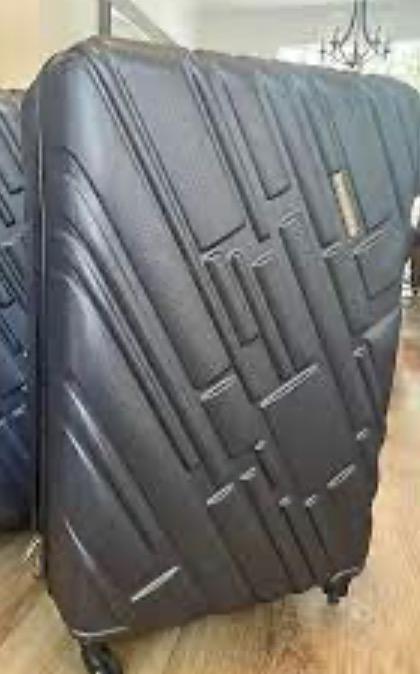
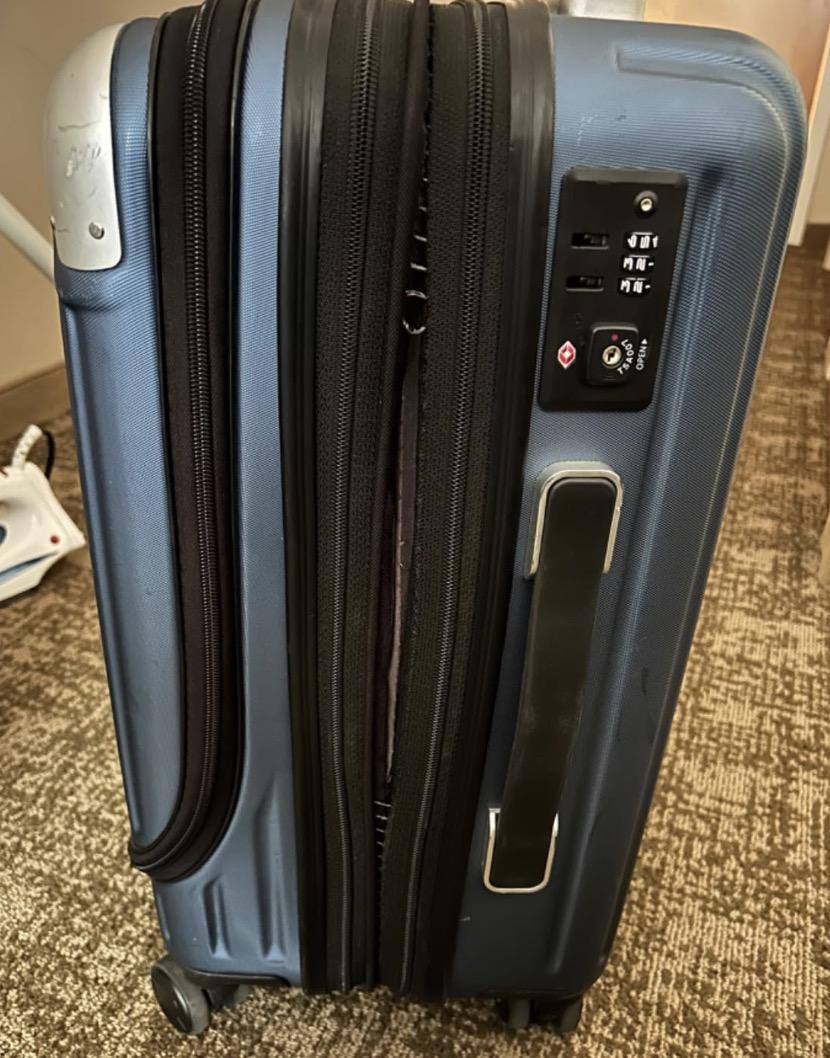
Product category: items_tea
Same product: no